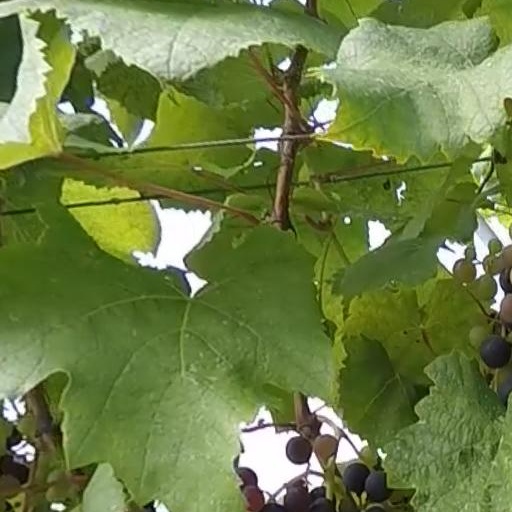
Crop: grape